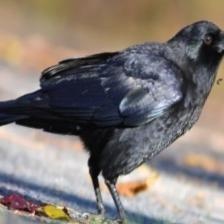
Species: CROW
Scientific name: CORVUS